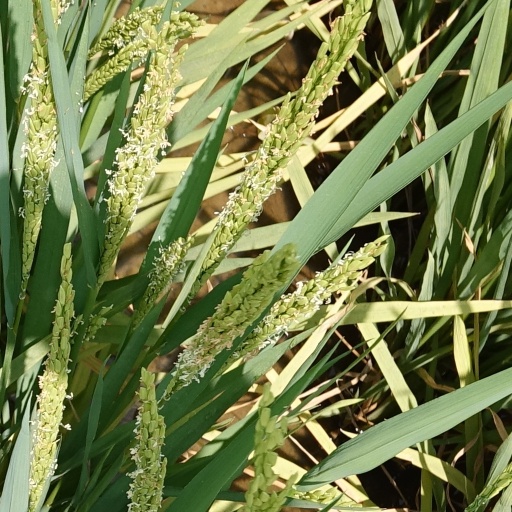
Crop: rice